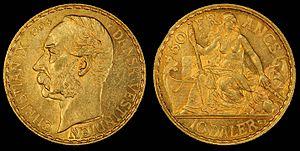
Avers et revers d'une pièce de dix dalers des Indes occidentales danoises (millésime 1904). L'avers porte l'effigie du roi Christian IX.